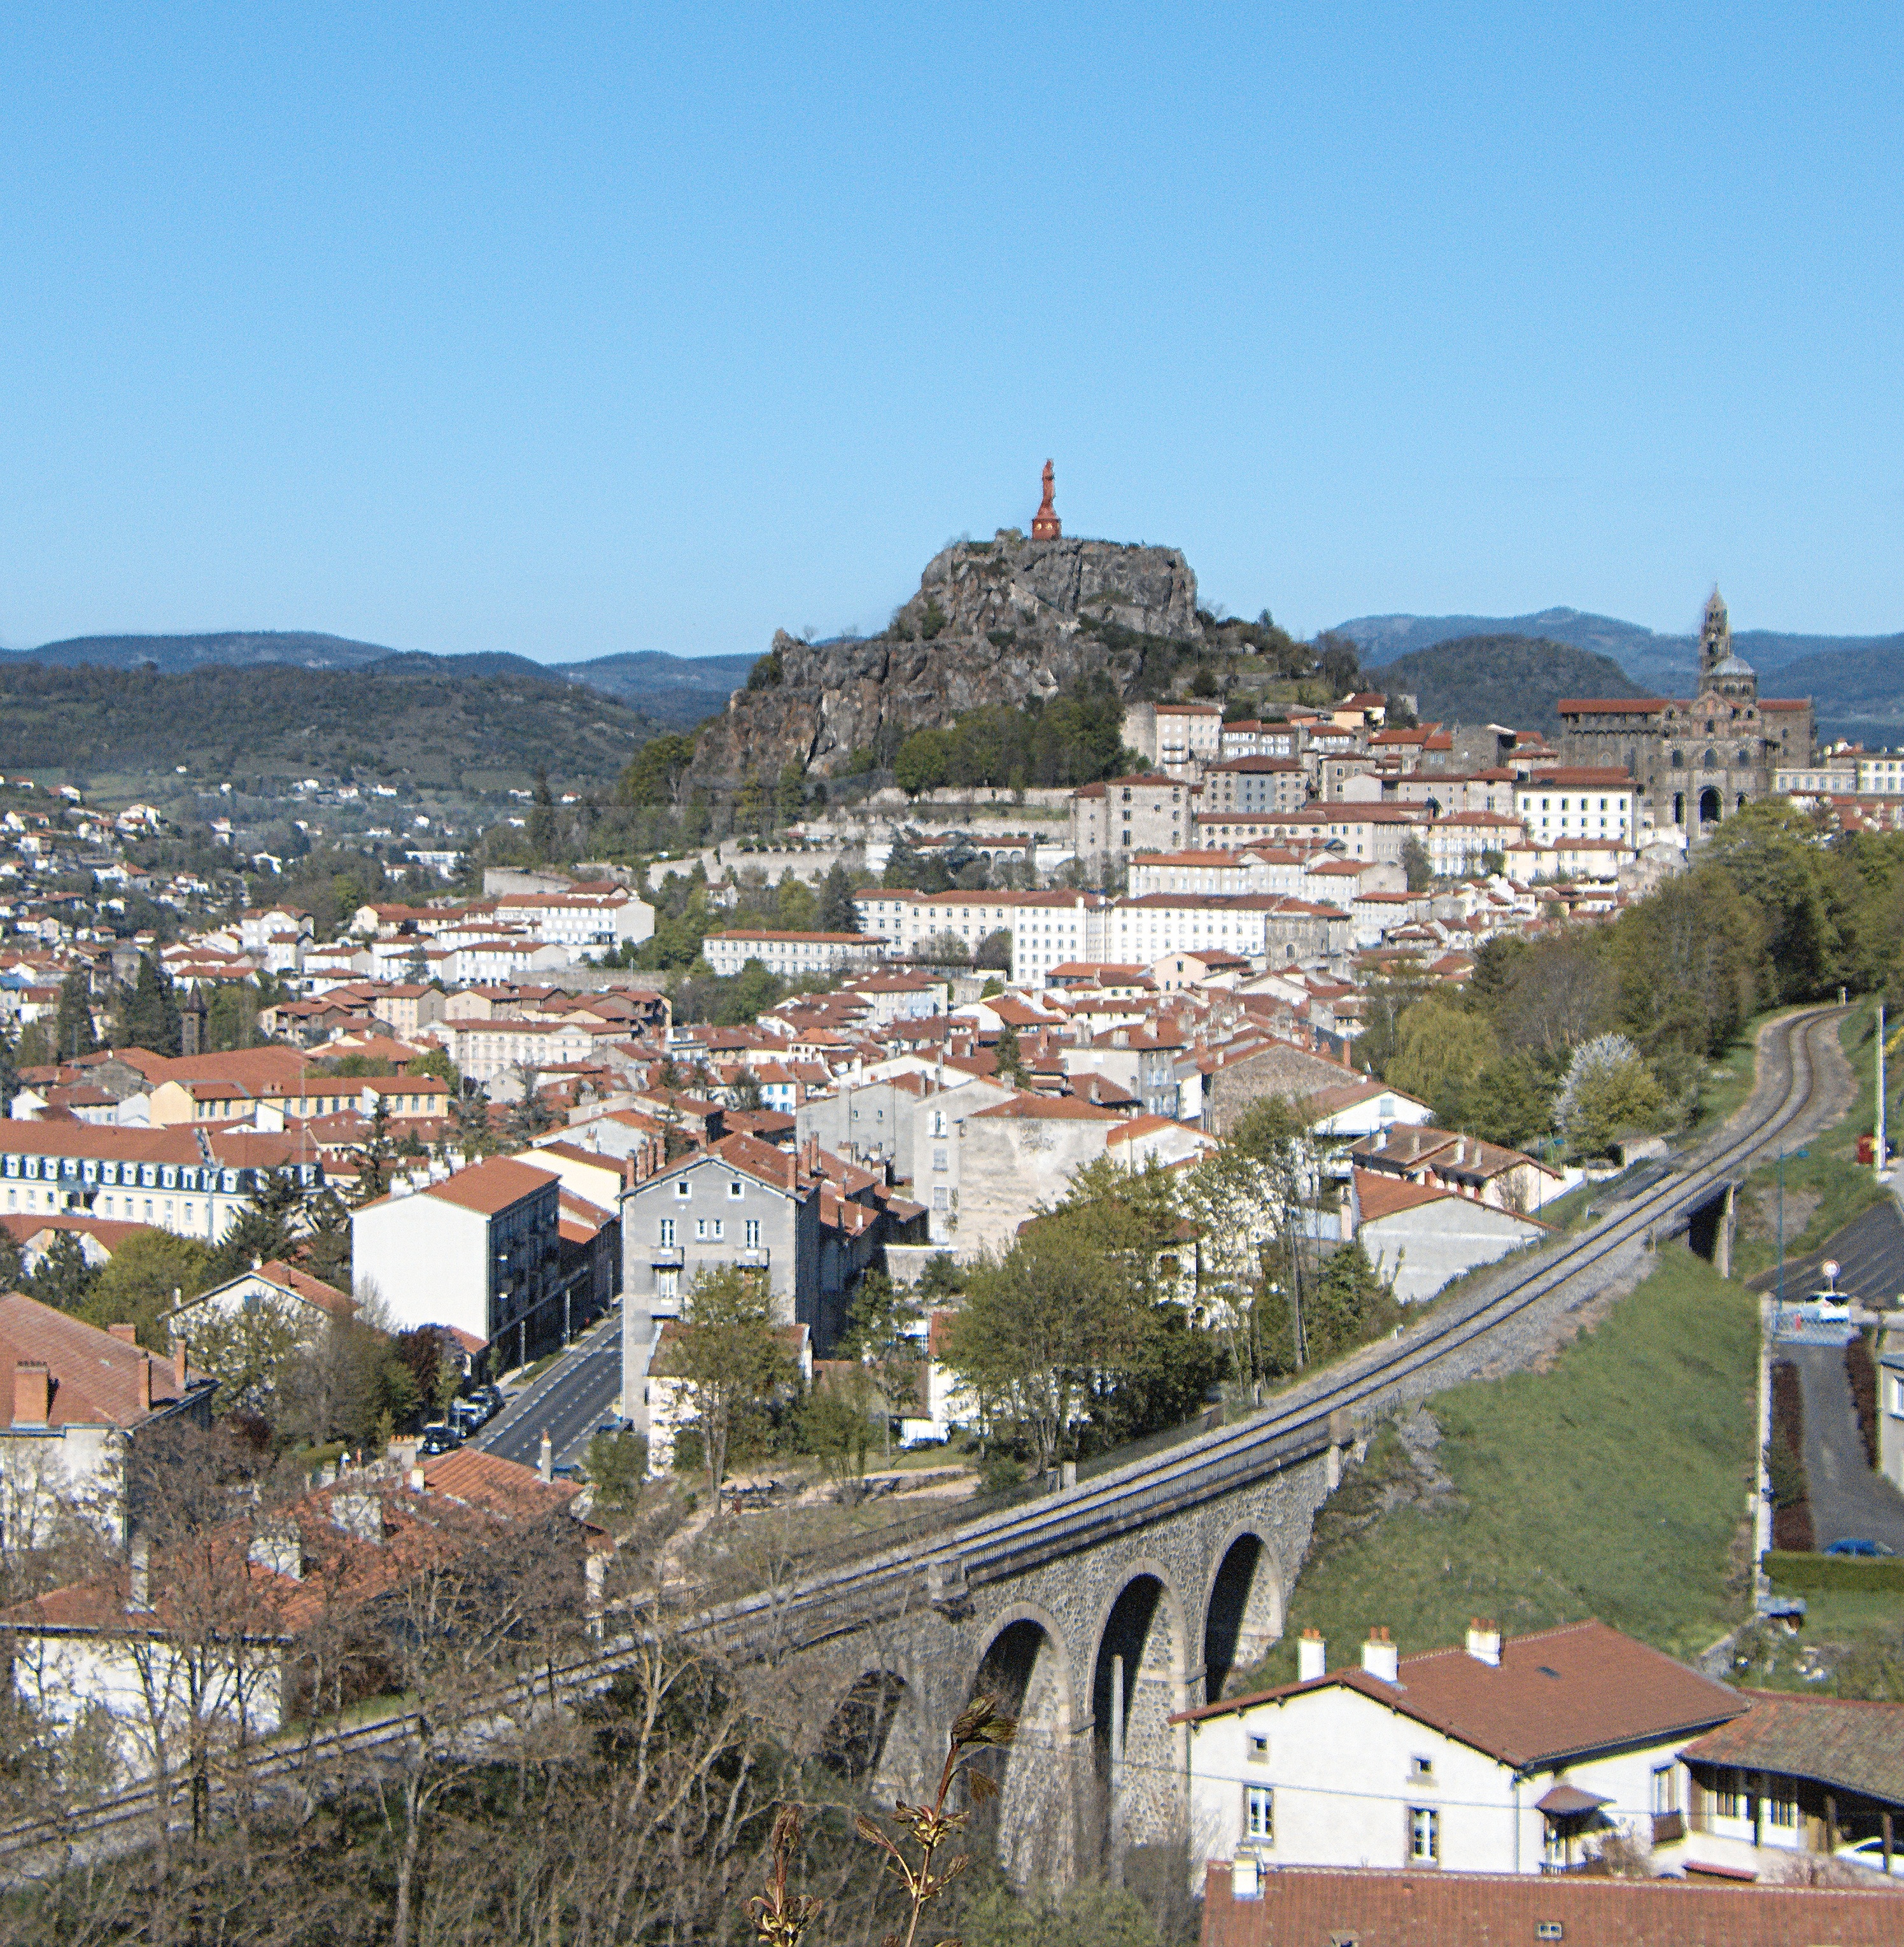
landscape, skyline, town, city, river, cityscape, panorama, village, volcano, landmark, tourism, auvergne, aerial photography, ancient history, the puy in velay, human settlement